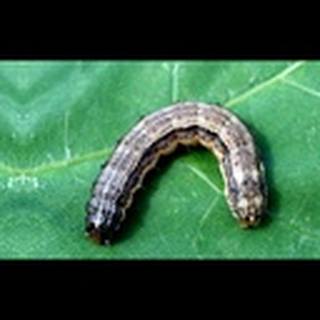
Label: cotton_army_worm